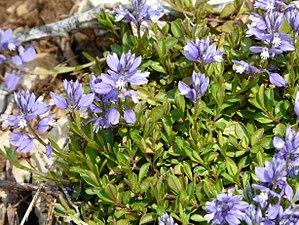
Polygala calcarea, La Cassagne, Dordogne, France